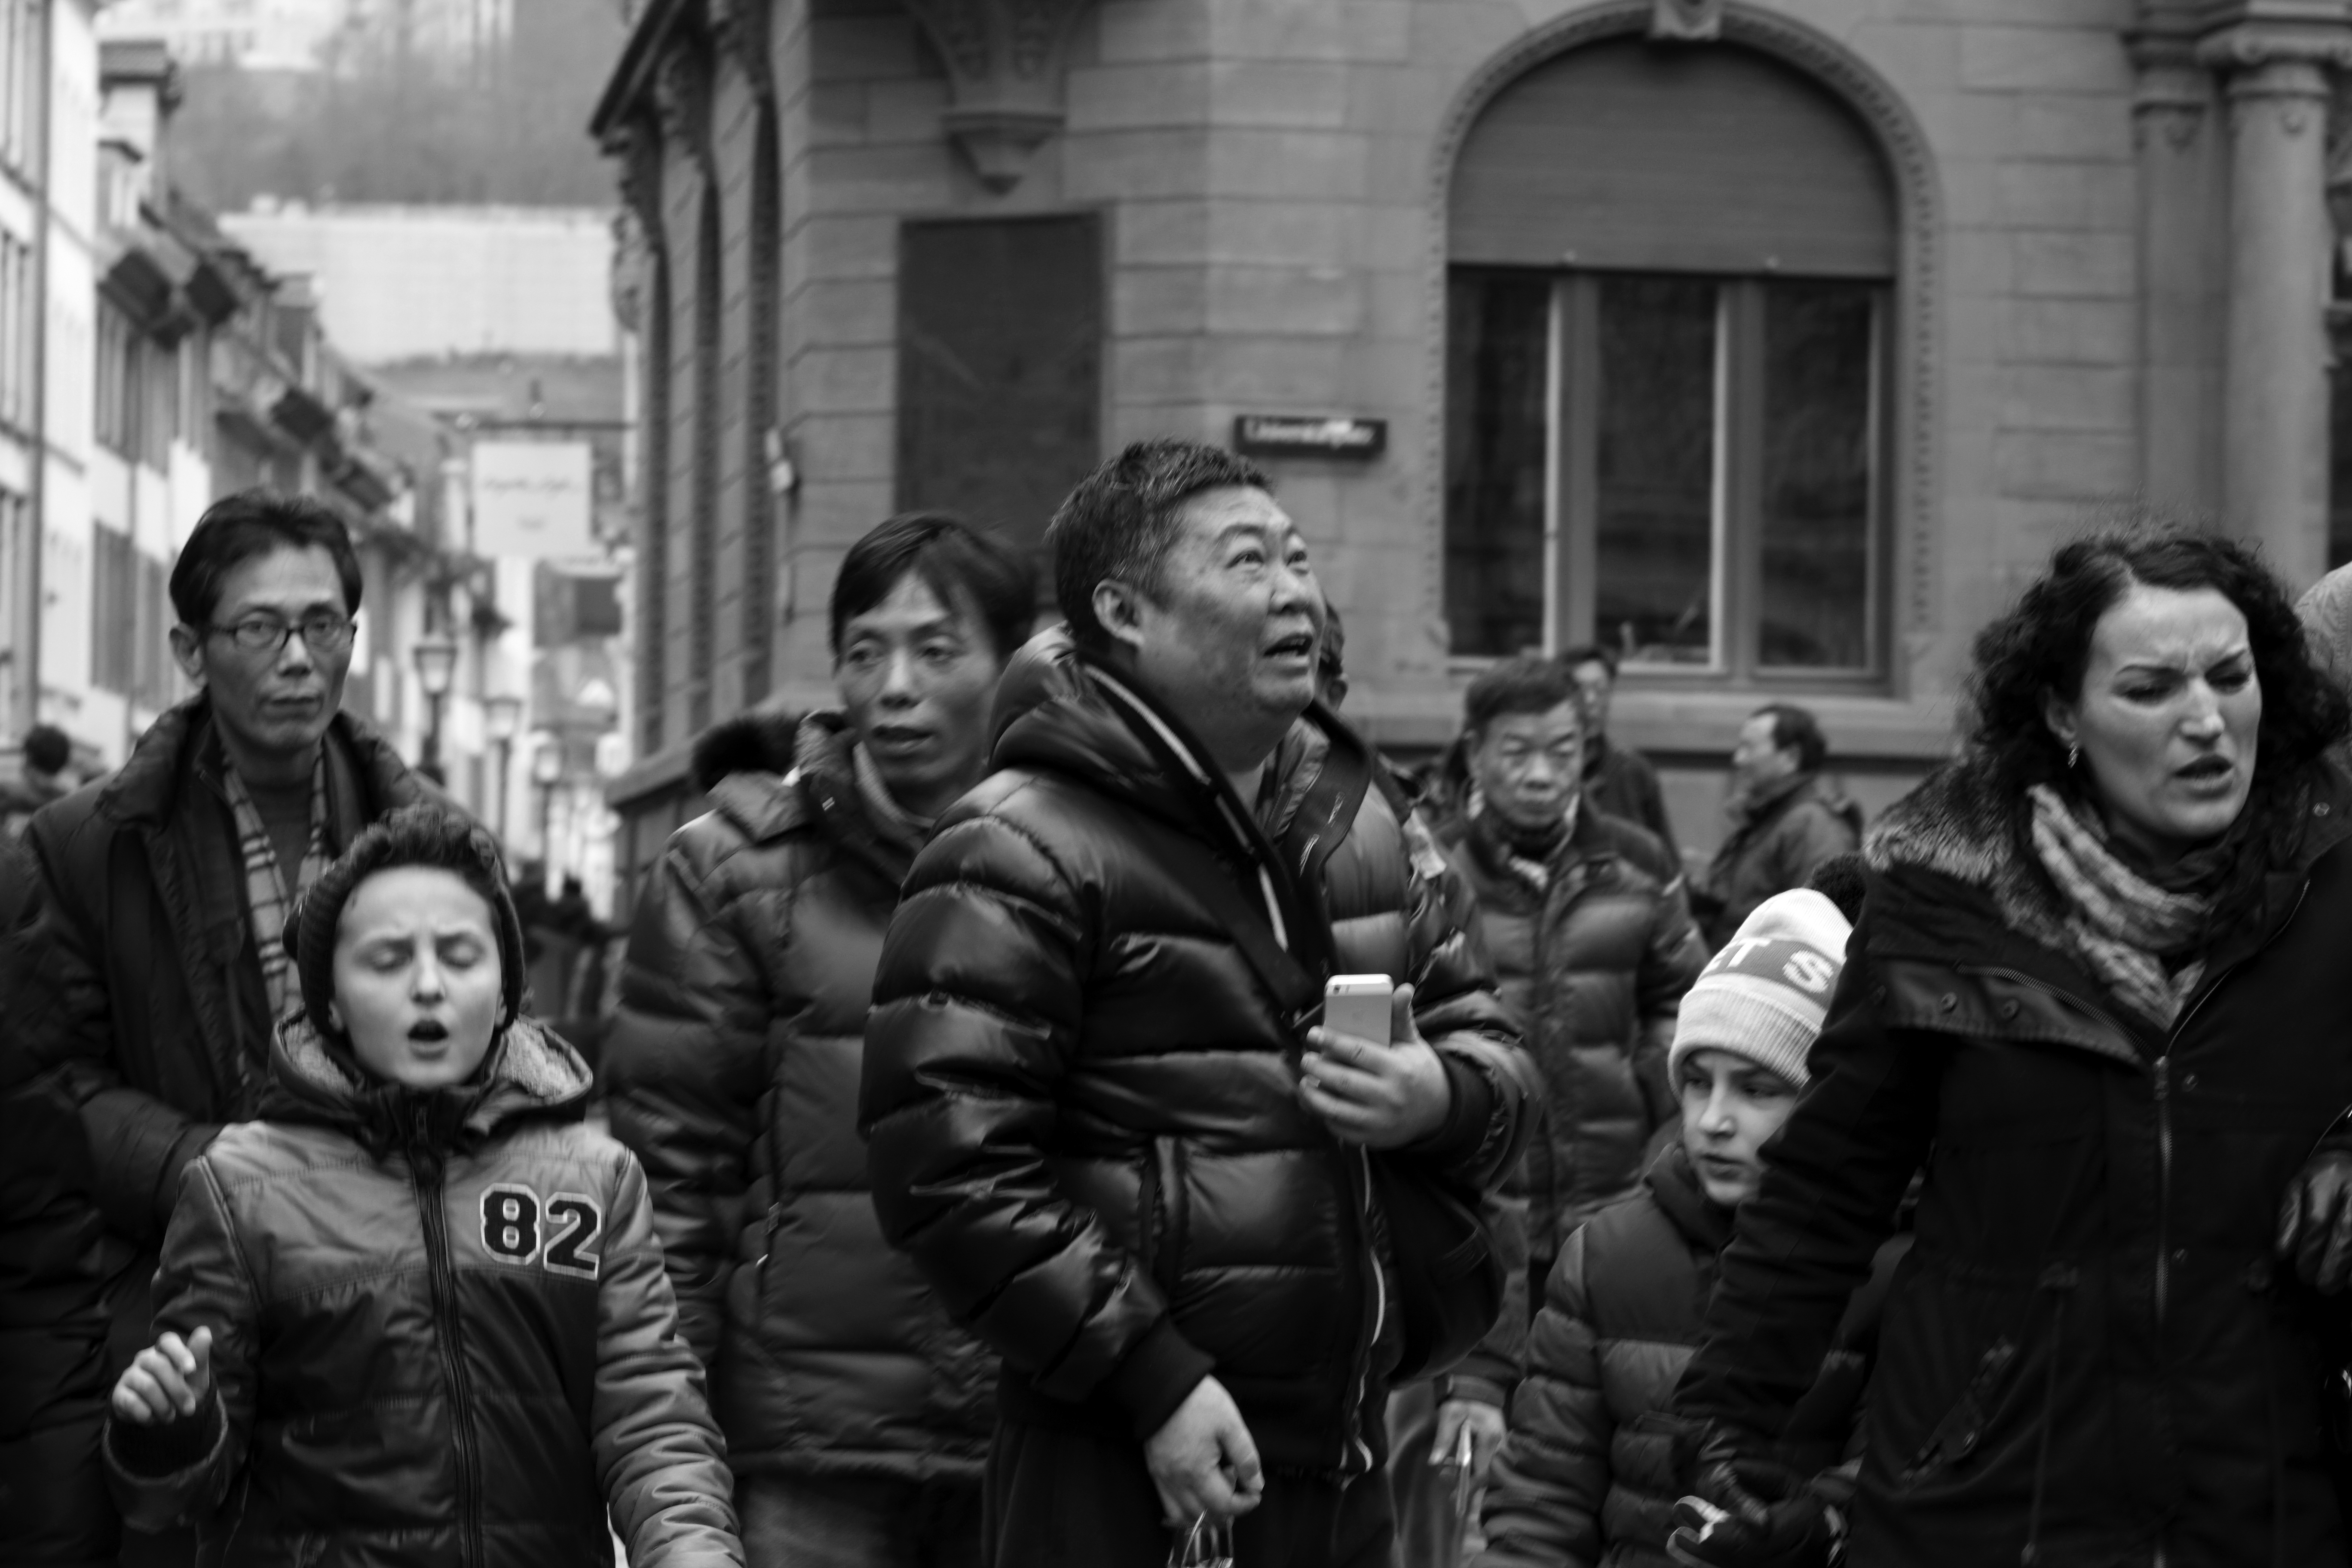
pedestrian, black and white, people, crowd, tourist, heidelberg, monochrome, bw, blackandwhite, blackwhite, germany, alemania, allemagne, sw, schwarzweiss, schwarzweis, streetscene, germania, leute, strassenszene, kurpfalz, badenwurtemberg, schwarzweissfotografie, publicplace, ffentlicherplatz, streetphotograhpy, schwarzweisfotografie, badenw rttemberg, fussg nger, monochrome photography